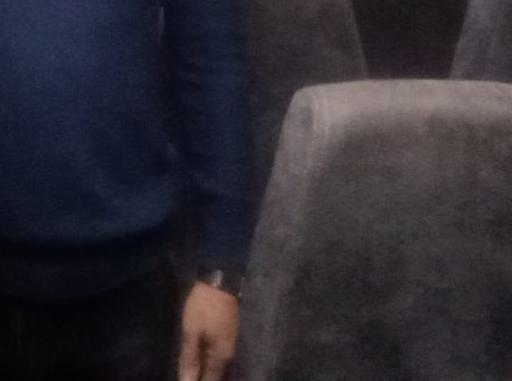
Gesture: no_gesture